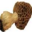
Label: mushroom